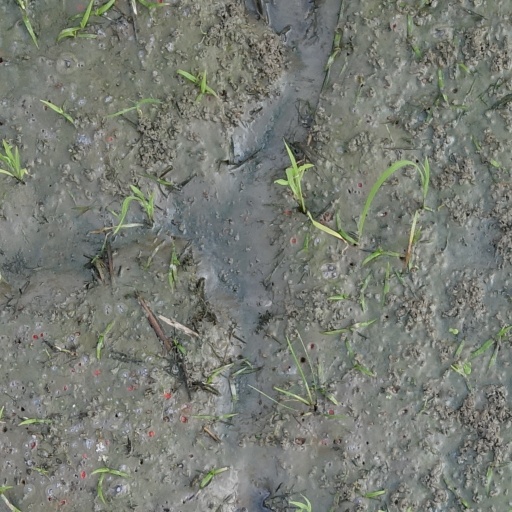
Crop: rice